Bazartete

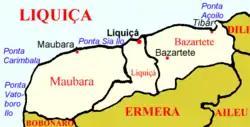
A map featuring the village

Bazartete (also known as Bazar Tete) is a village located in East Timor, comprising a subdistrict of Liquiçá District, located on a mountain top deep in the rain forest, just to the southeast of Liquiçá township. The area and its surrounding villages was the site of numerous cases of intimidation, rape and murder committed by members of the Besi Merah Putih militia group following and during the autonomy vote of 1999.